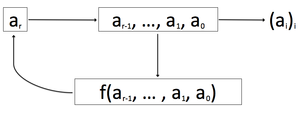
Un registre à décalage à rétroaction linéaire, ou LFSR, est un dispositif électronique ou logiciel qui produit une suite de bits qui peut être vue comme une suite récurrente linéaire sur le corps fini F₂ à 2 éléments. La notion a été généralisée à n'importe quel corps fini.